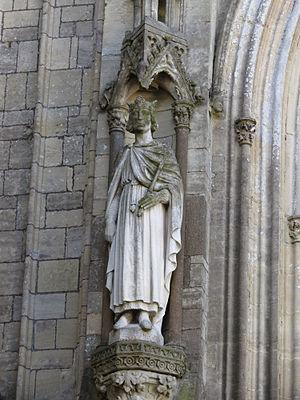
Statue de Roger Ier de Sicile datant de 1875, remplaçant celle abîmée à la Révolution.